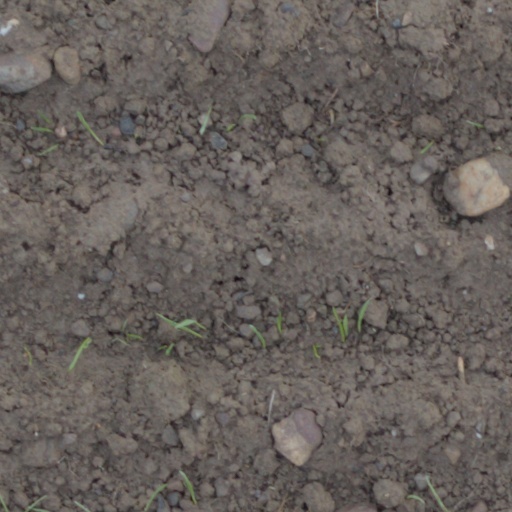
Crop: wheat